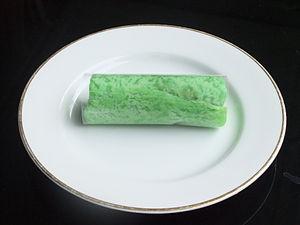
Les kuih sont des bouchées pour le goûter ou le dessert, courantes en Indonésie, Malaisie, Singapour, aussi bien que dans les provinces chinoises du sud comme Fujian et Chaoshan.